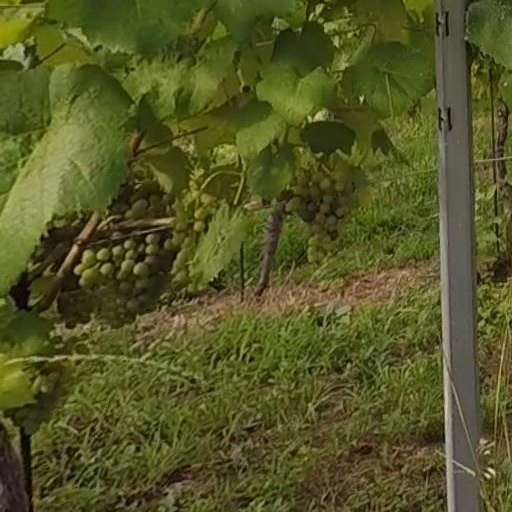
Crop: grape